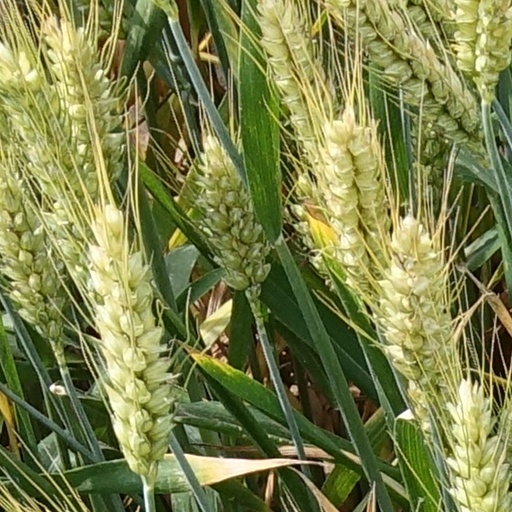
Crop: wheat